Youth and disability

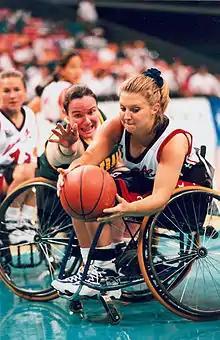
ACPS Atlanta 1996

Approximately 180-220 million young people live with disabilities globally, with 80% living in the developing world, therefore lacking access to education, healthcare and employment [1]. Disability includes physical, mental or mental illness. Many young people live a healthy and stable life, although people with disabilities may have more obstacles than those without because of their possible limitations, created by physical weakness and social incapacity..